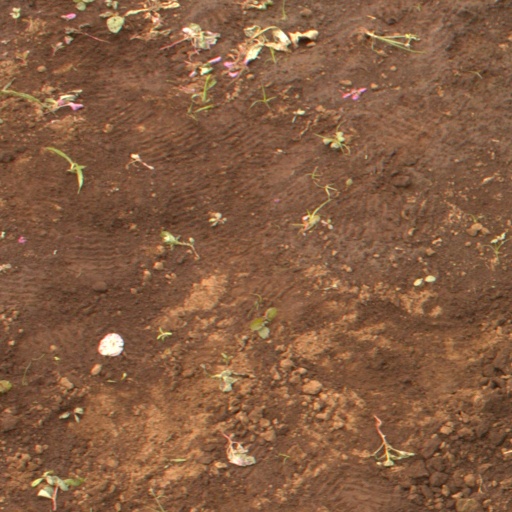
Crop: soybean